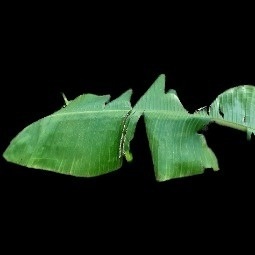
Label: Sulphur